Zlatan Ibrahimović

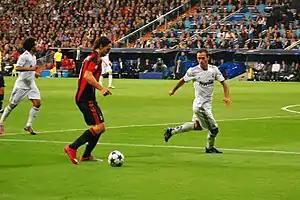

Ibrahimović scored Barcelona's only goal in the 2009–10 Copa del Rey first leg match of the round of 16 in a 2–1 loss to Sevilla on 5 January 2010. On 20 January, he was selected in the 2009 UEFA Team of the Year. His first goal of 2010 came on 14 February against Atlético Madrid. In his next appearance, Ibrahimović scored against Stuttgart in the first leg of their UEFA Champions League knockout stage fixture. He was sent off on 6 March in a league match against Almería, which Barcelona appealed to no avail, and he was suspended for one game. A calf strain during warmups before the next La Liga match following his return from suspension against Athletic Bilbao ruled Ibrahimović out of the second leg 4–1 victory over Arsenal, in which he scored two goals away from home, the return leg of "El Clásico" against Madrid (which Barcelona won 2–0), and the next league match against Deportivo de La Coruña. He made his return as a substitute in the 82nd minute in a 0–0 away draw against Espanyol on 17 April.